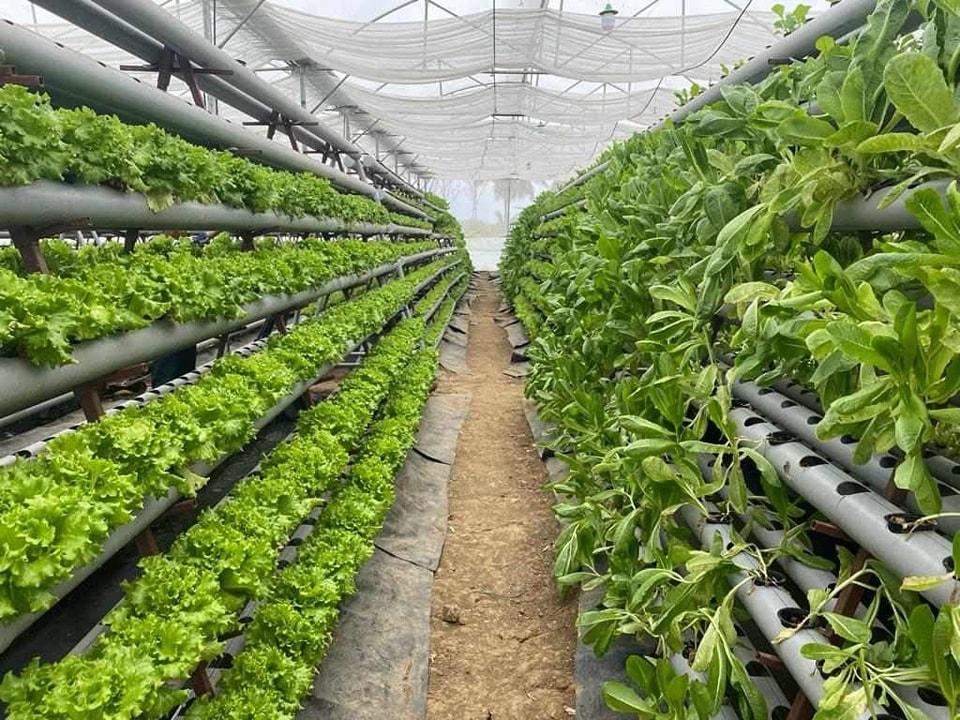
Ndani ya chafu mimea ya kijani kibichi imepandwa mabomba yaliyopangwa kwa safu ndefu.Njia ndogo ya udongo inatenganisha safu hizo za mimea ikionyesha mbinu ya [cs]hydroponics[cs].Sehemu ya juu ya chafu  imefunikwa na wavu ikiruhusu mwanga wa kutosha kuingia.Mfumo huu unaonyesha mbinu ya kisasa ya kilimo inayohifadhi maji na ardhi.